Albert Dehert

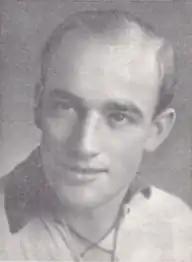
De Hert in 1953

Albert Dehert (18 November 1921 – 8 July 2013) was a Belgian footballer who played as a striker.